Kas Haverkort

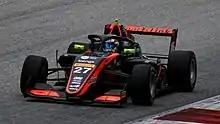
Haverkort racing in the 2022 Formula Regional European Championship at the Red Bull Ring.

For the 2022 season Haverkort switched to Van Amersfoort Racing. He stated that joining Van Amersfoort would be "key to reaching [his] goals for the [2022] season" after setting the fastest laptime in a test at the Circuit de Barcelona-Catalunya.